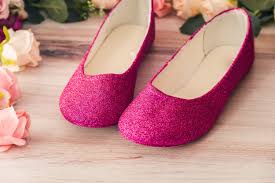
Label: Ballet Flat